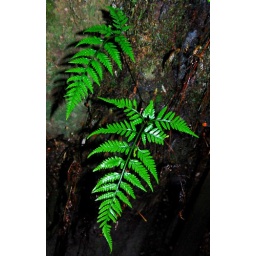
An ancient forest plant grows in a breathtakingly beautiful rainforest in western Tasmania.